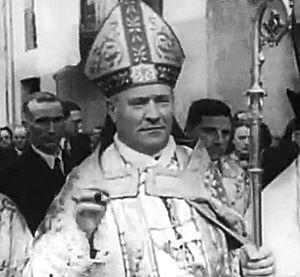
Ramon Iglesias y Navarri fut évêque d'Urgell. Succédant à Ricardo Fornesa i Puigdemasa, il est coprince d'Andorre de 1943 à 1969. C'est Ramón Malla Call, administrateur apostolique d'Urgell, qui lui succède ensuite à ce titre.